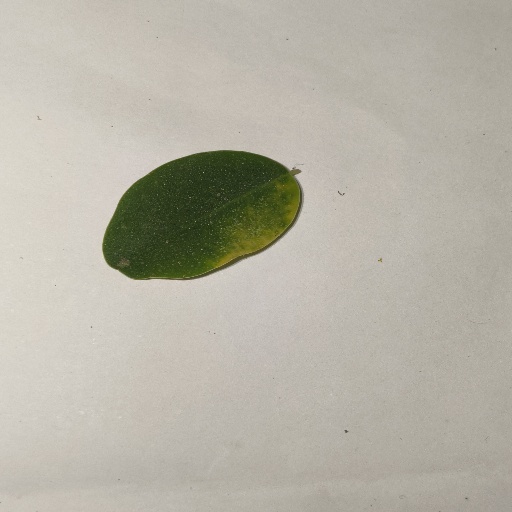
Species: Sojina
Leaf condition: Healthy Leaf